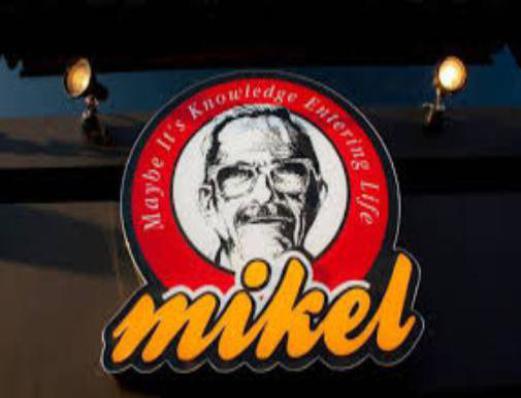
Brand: mikel coffee company
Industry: Food